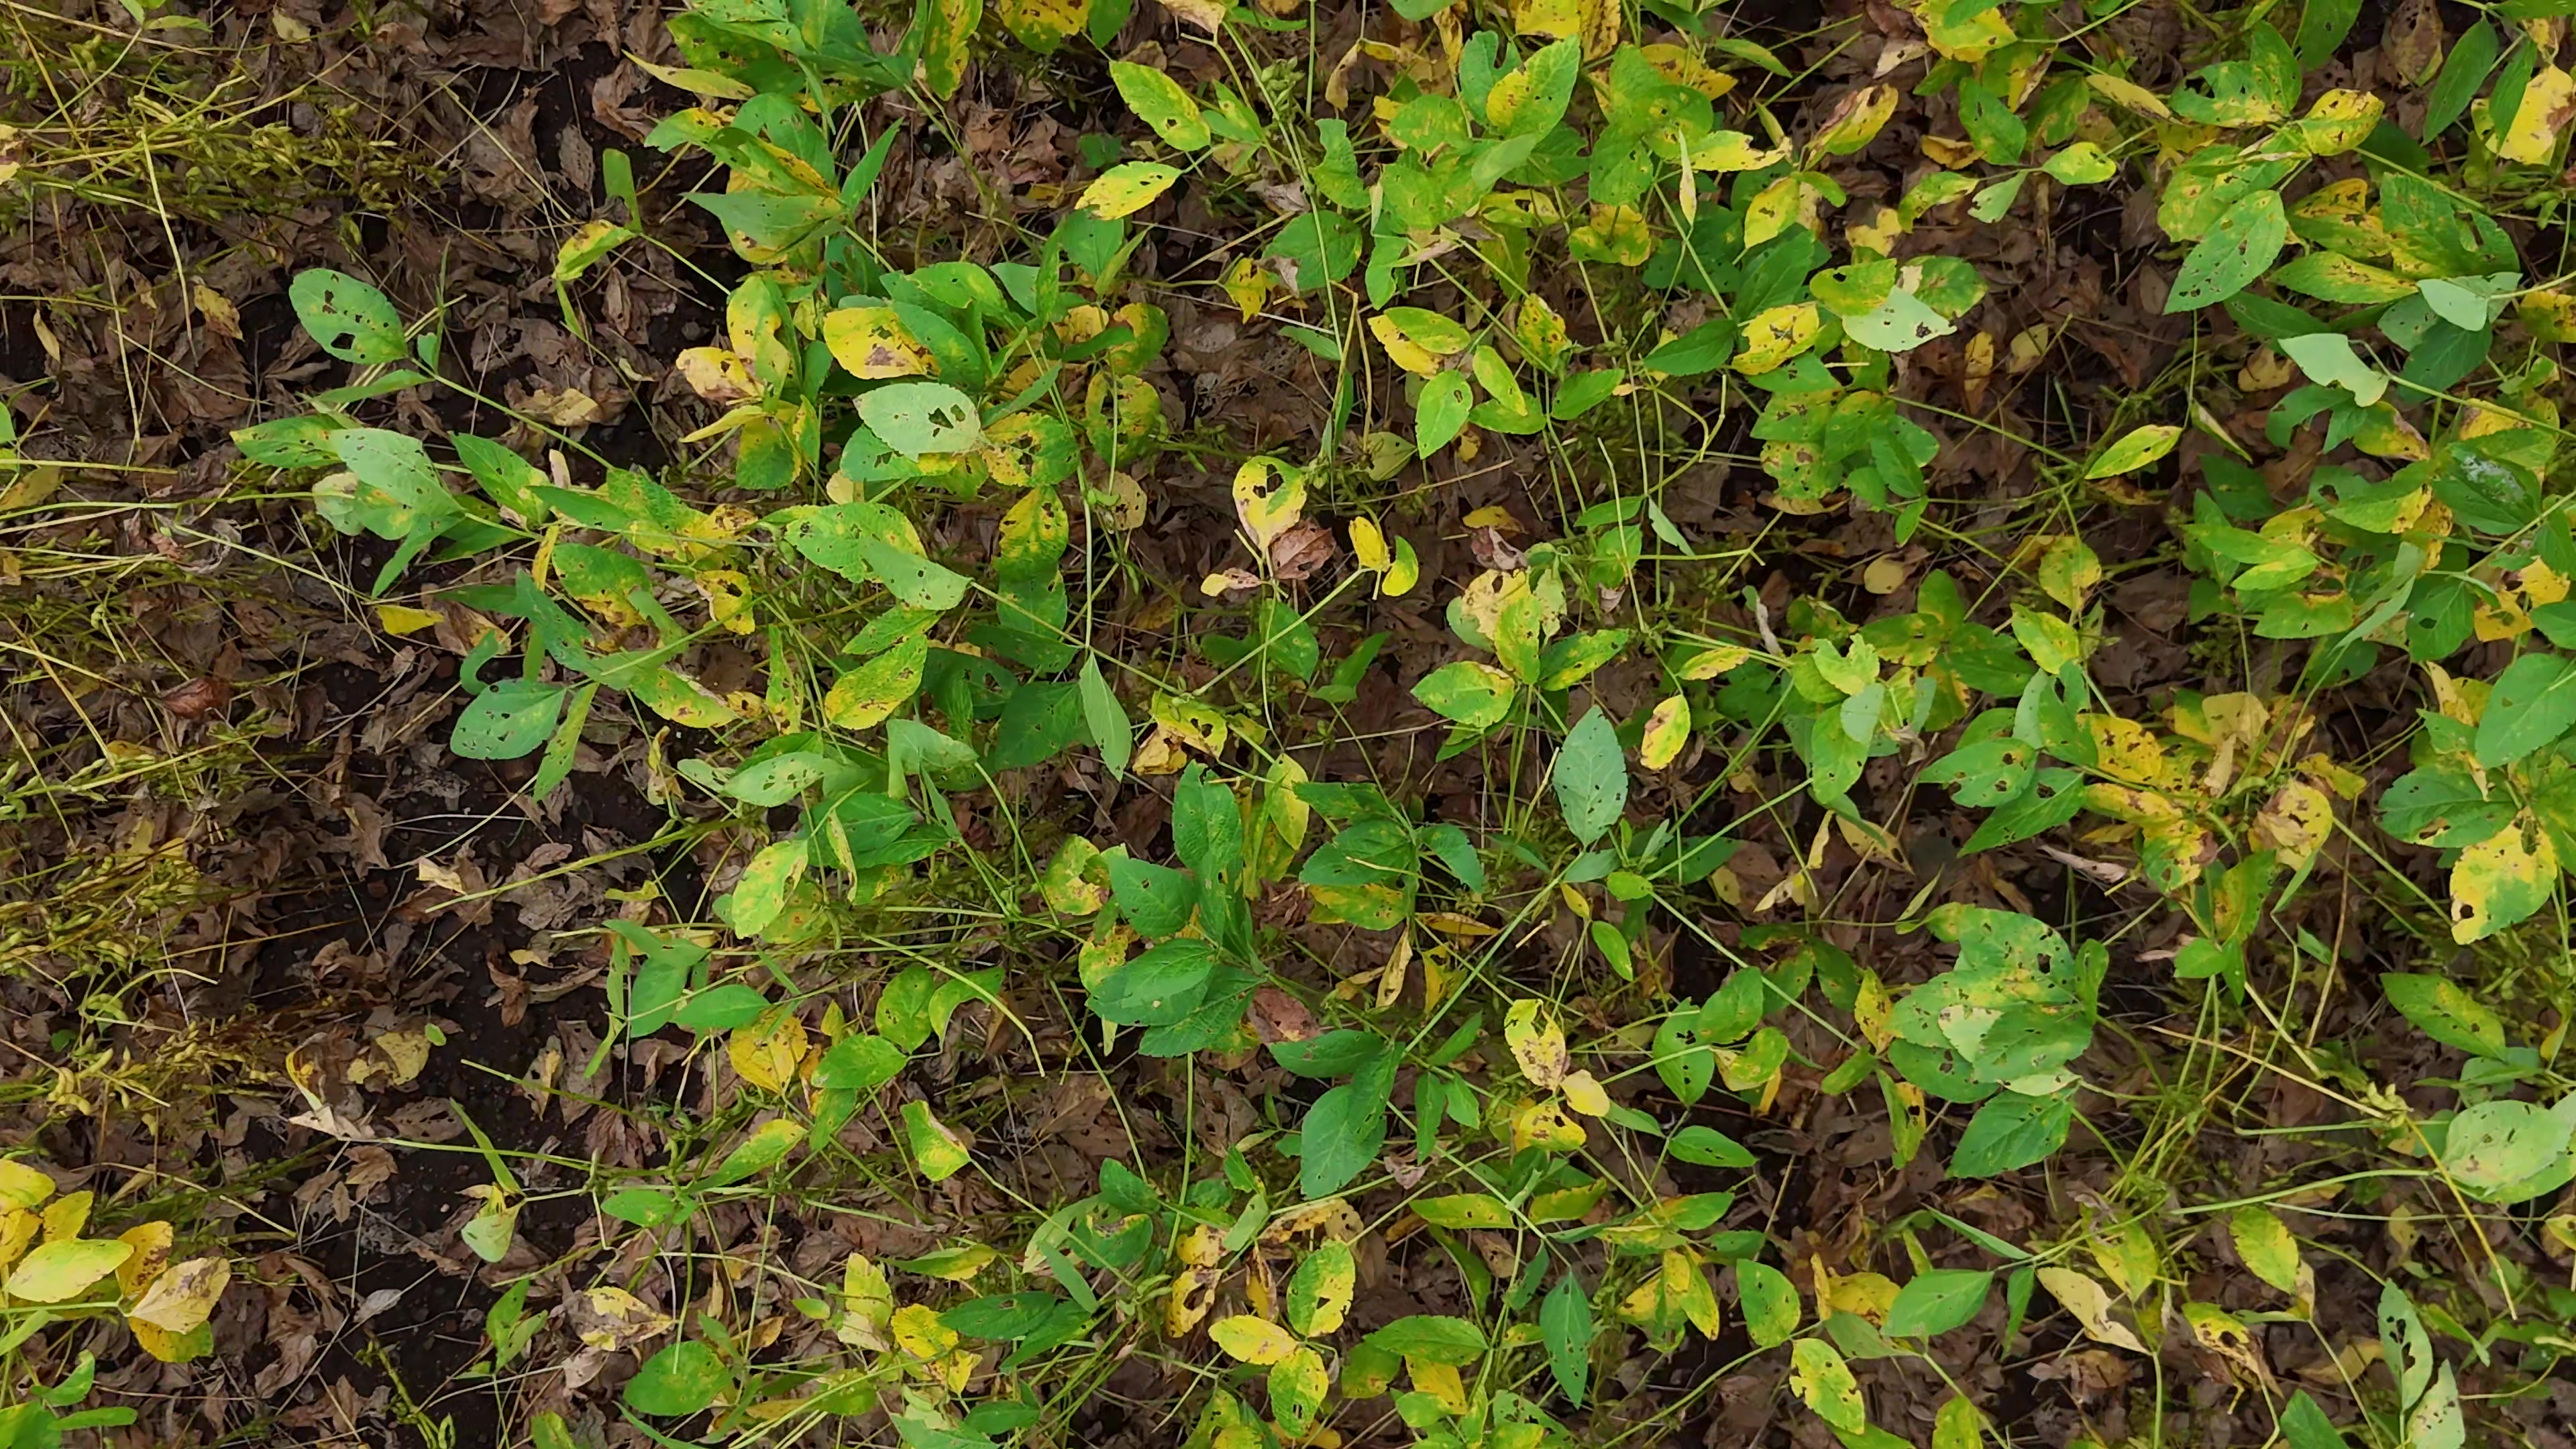
Label: Rust